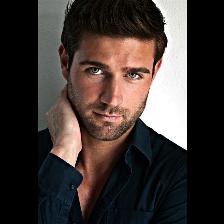
Label: Human